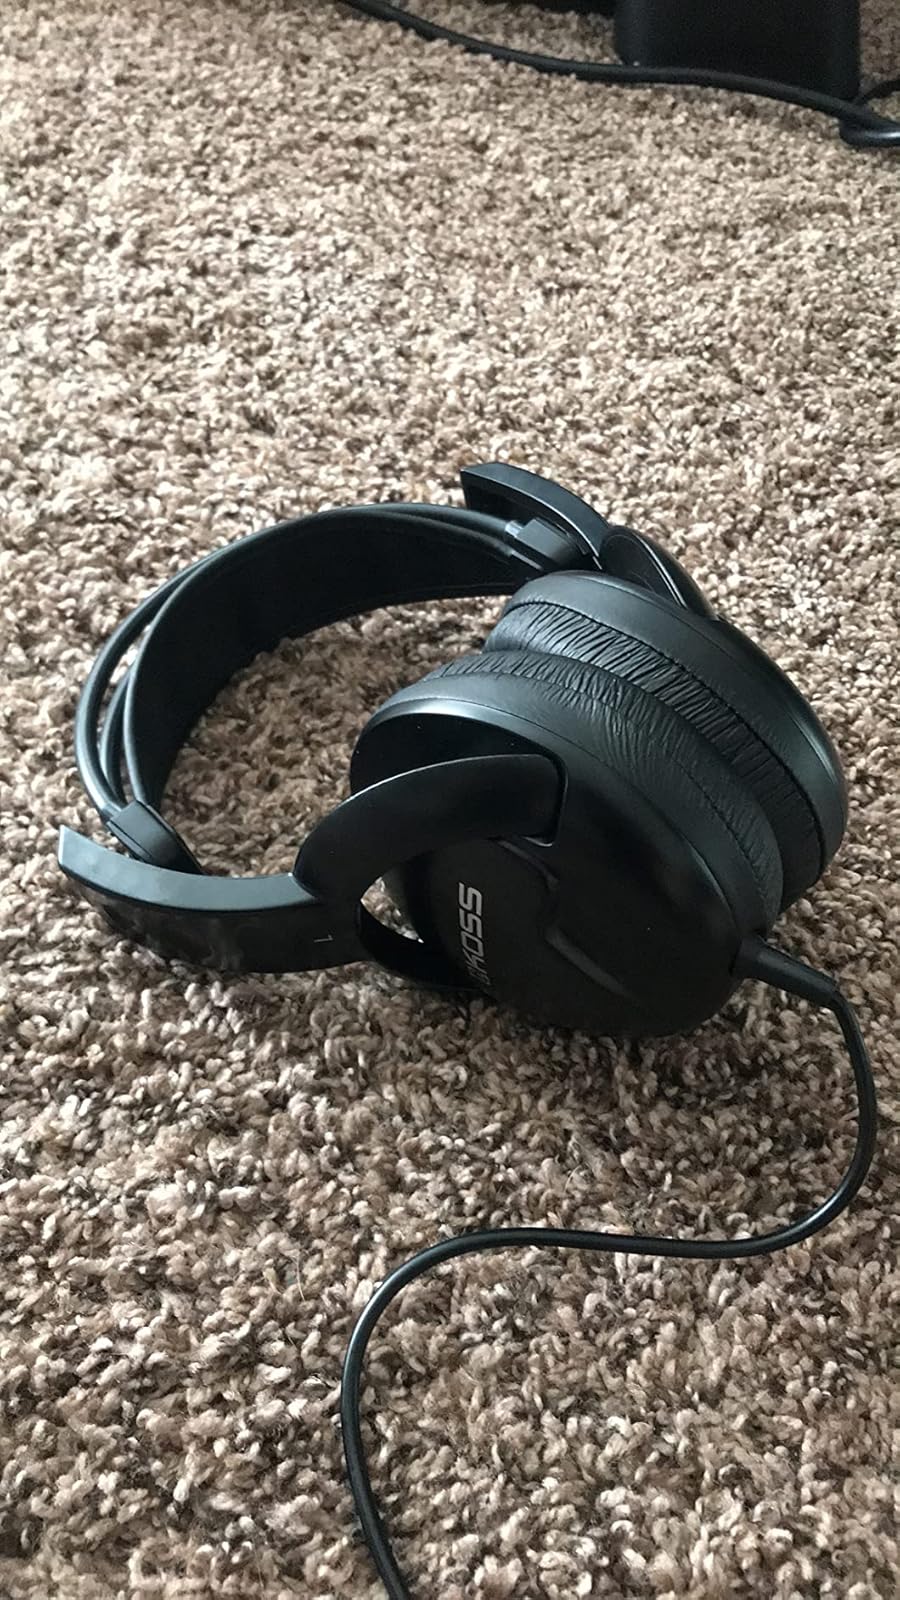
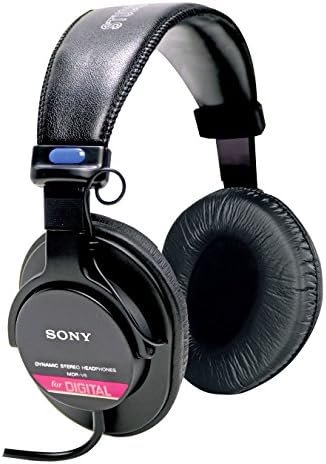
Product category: headphones
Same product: no